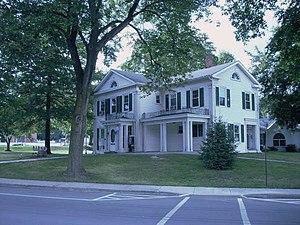
Troy, est un borough situé au centre-ouest du comté de Bradford, en Pennsylvanie, aux États-Unis. En 2010, il comptait une population de 1 354 habitants. Il est incorporé le 11 avril 1845.